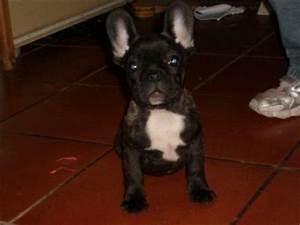
Label: cane